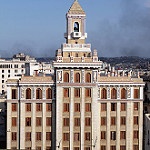
Label: buildings